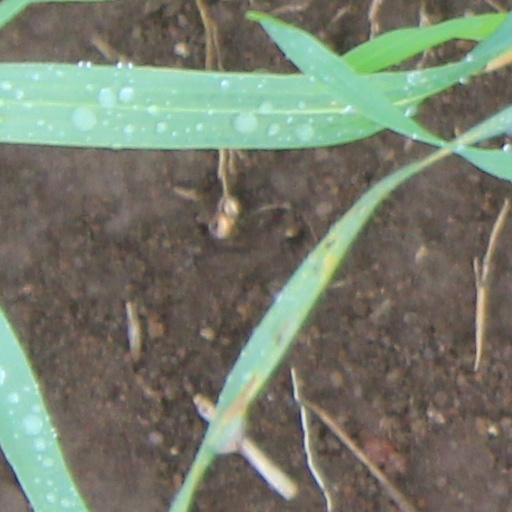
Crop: wheat